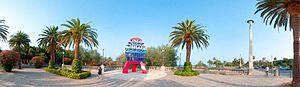
San Benedetto del Tronto est une ville italienne d'environ 47 500 habitants, située dans la province d'Ascoli Piceno, dans la région des Marches en Italie centrale. Situé le long de la côte sud de l'Adriatique des Marches, à l'embouchure du fleuve Tronto, c'est un important centre touristique et un port de pêche de la Riviera delle Palme.